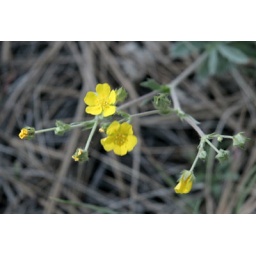
July 2005 Tiny flowers on forest floor. Az/NM border near Luna.